Holt Hotel (Oxfordshire)

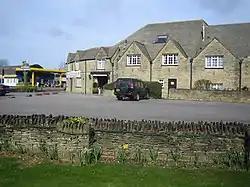

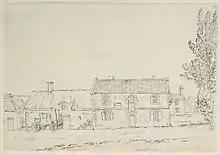
The establishment as a coaching inn in 1783, in a sketch by the Swiss artist Samuel Hieronymus Grimm

The Holt Hotel is an historic hotel near Steeple Aston, Oxfordshire, England. It is on the corner of the crossroads between the A4260 Oxford Road and the B4030, about southwest of Steeple Aston opposite a fuel station. It was founded in 1475 as a coaching inn with six rooms and now has 86 rooms. Its restaurant has been awarded a AA Rosette for quality cuisine.